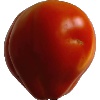
Label: Tomato 1